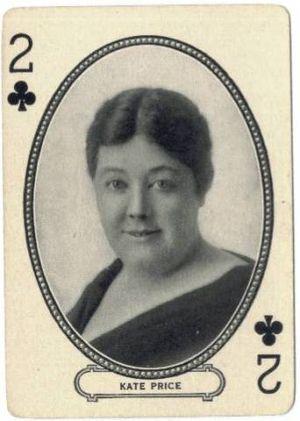
Kate Price, de son vrai nom, Katherine Duffy, est une actrice irlando-américaine née le 13 février 1872, à Cork, Irlande, et morte le 4 janvier 1943 à Woodland Hills.